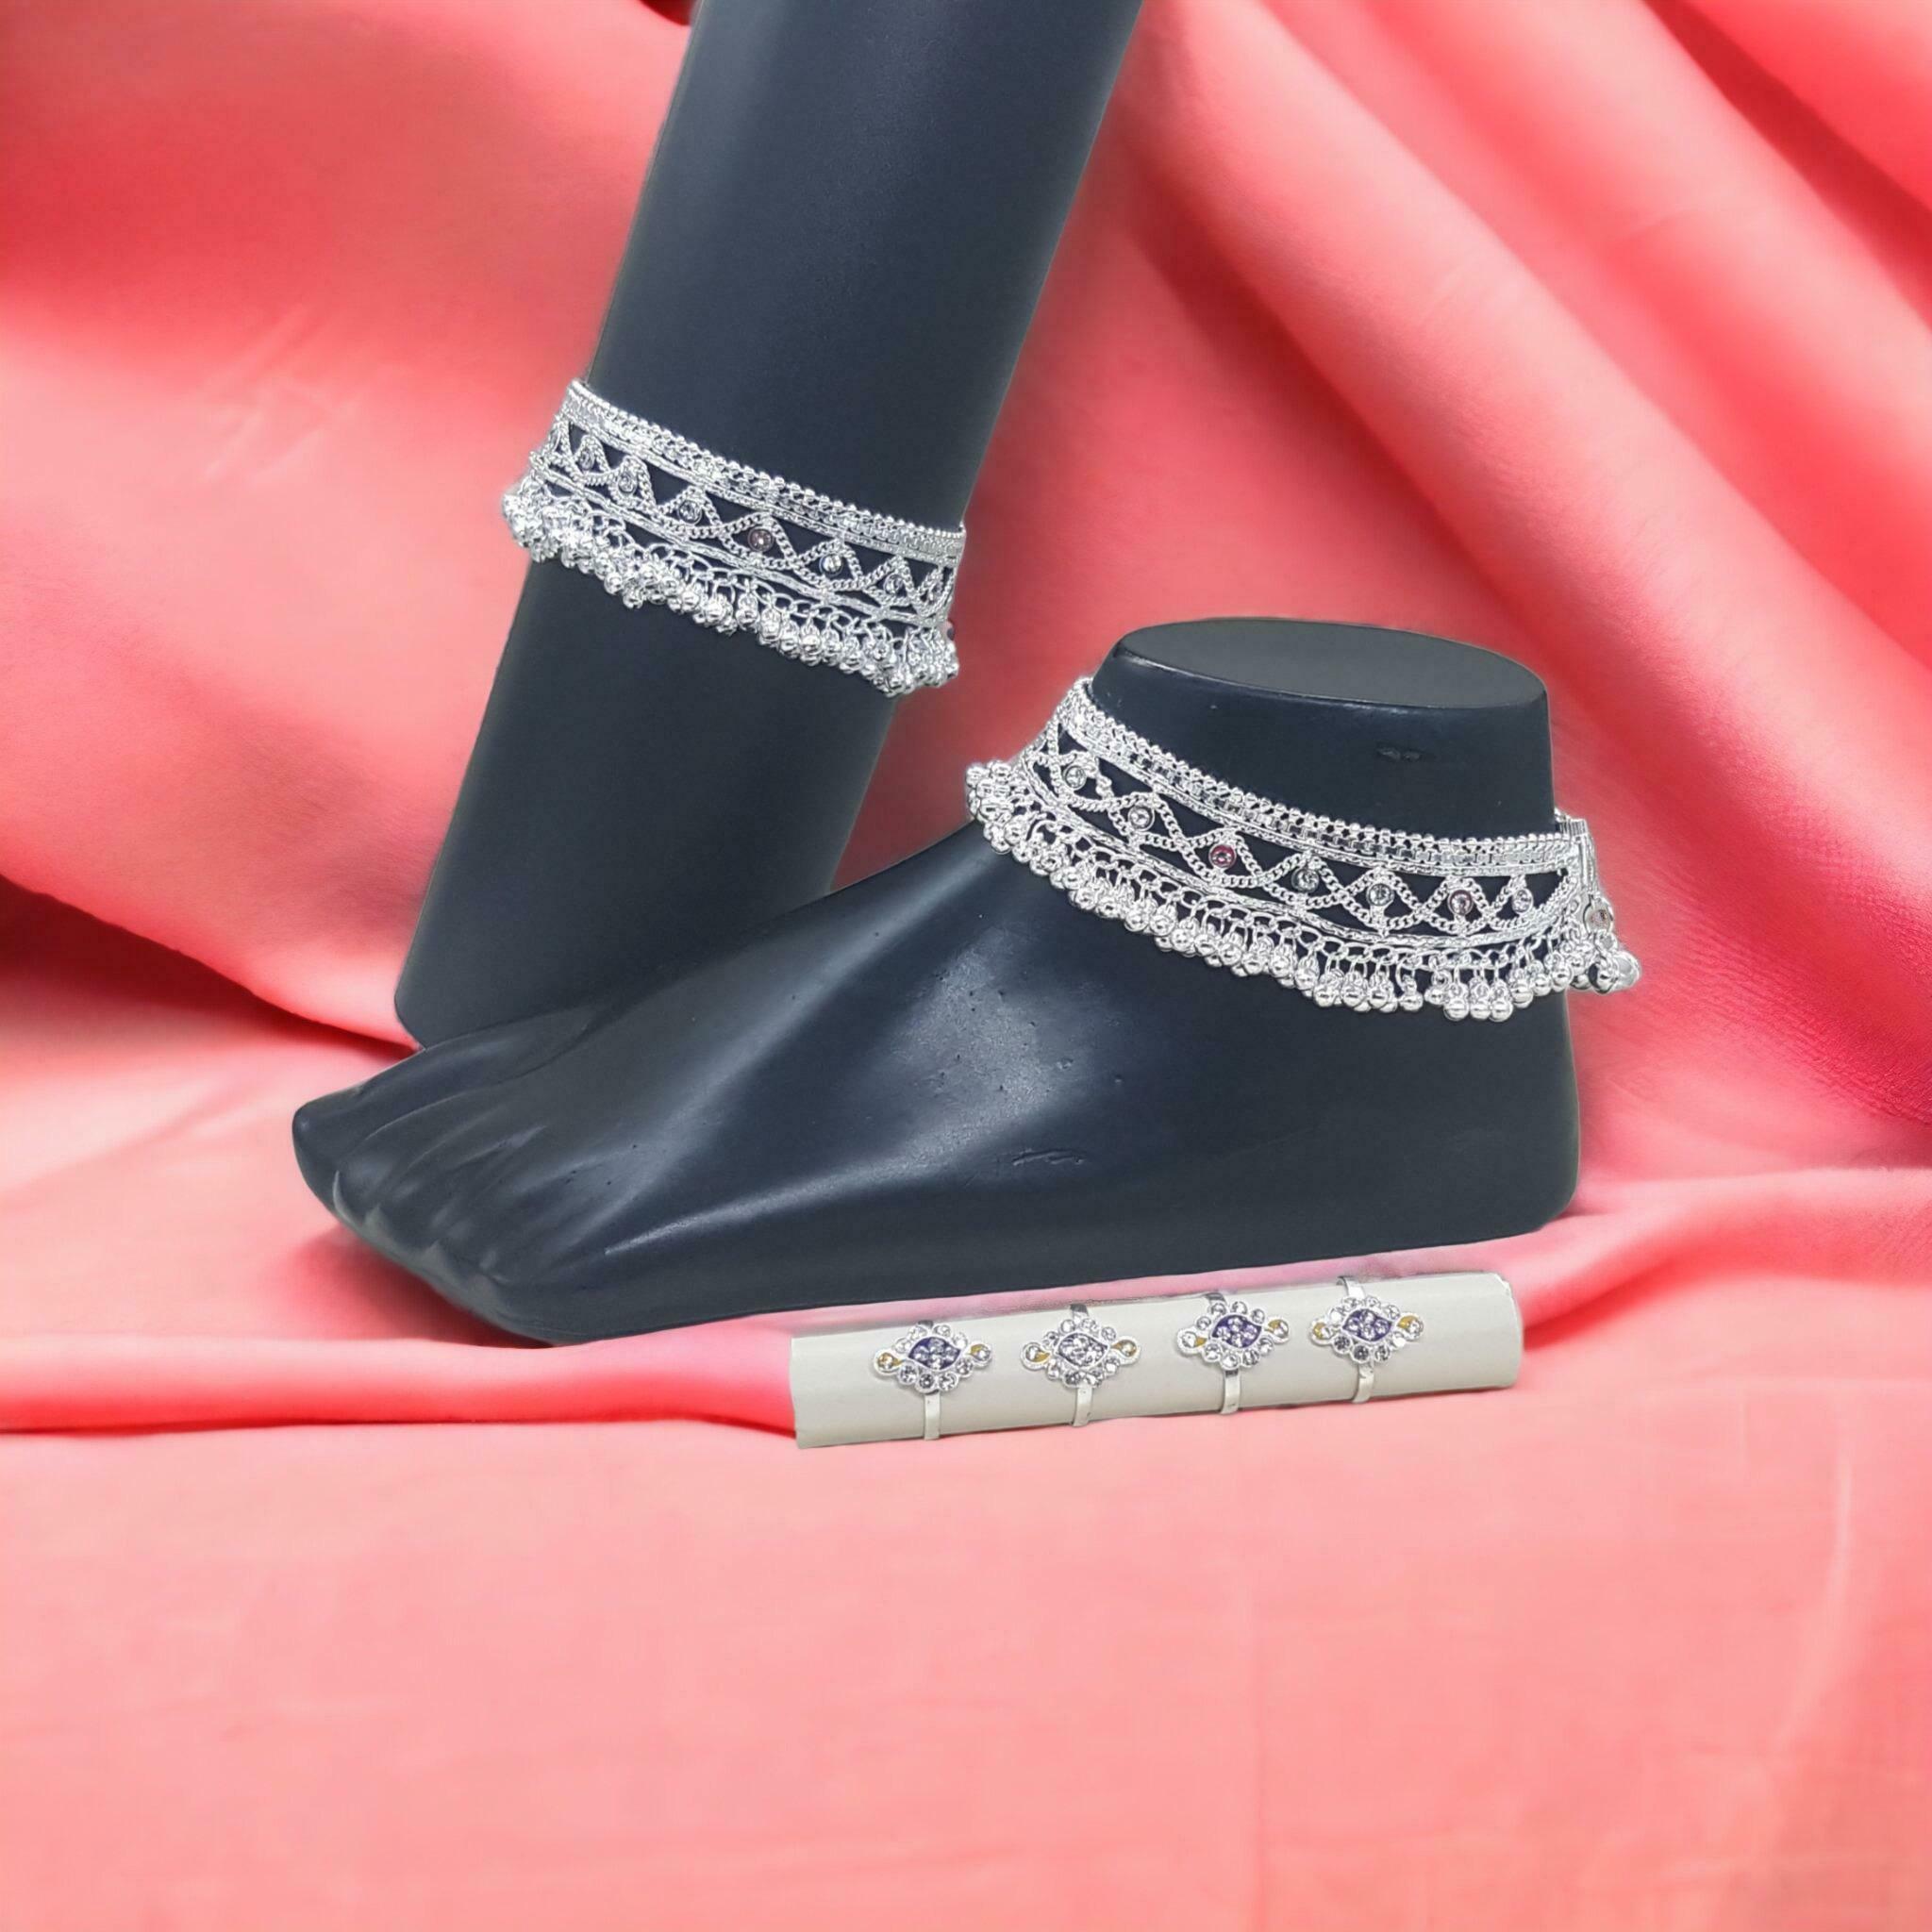
BR Ornaments Allure Glittering Women Anklets & Toe Rings Alloy Anklet (Pack of 2)
Type: Anklet
Brand: BR Ornaments
Price: Rs. 359
 This silver anklet looks good with all indian outfitsor traditional outfits suitable girls and women of all ages. grab this pair of anklets, you will feel stylish ankle and shining silver anklet will make beautiful, you must buy the sns traders anklets you will never go wrong with the latest design, fancy anklets in silver jewellery.